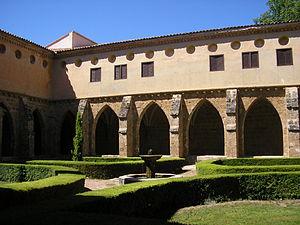
L’abbaye de Piedra est un ancien monastère espagnol, un hôtel et un parc, situé près de Nuévalos, province de Saragosse, Aragon, Espagne. Le monastère a été fondé en 1194 par Alphonse II d'Aragon avec douze moines et un abbé du monastère de Poblet, dans un vieux château proche de la rivière Piedra.